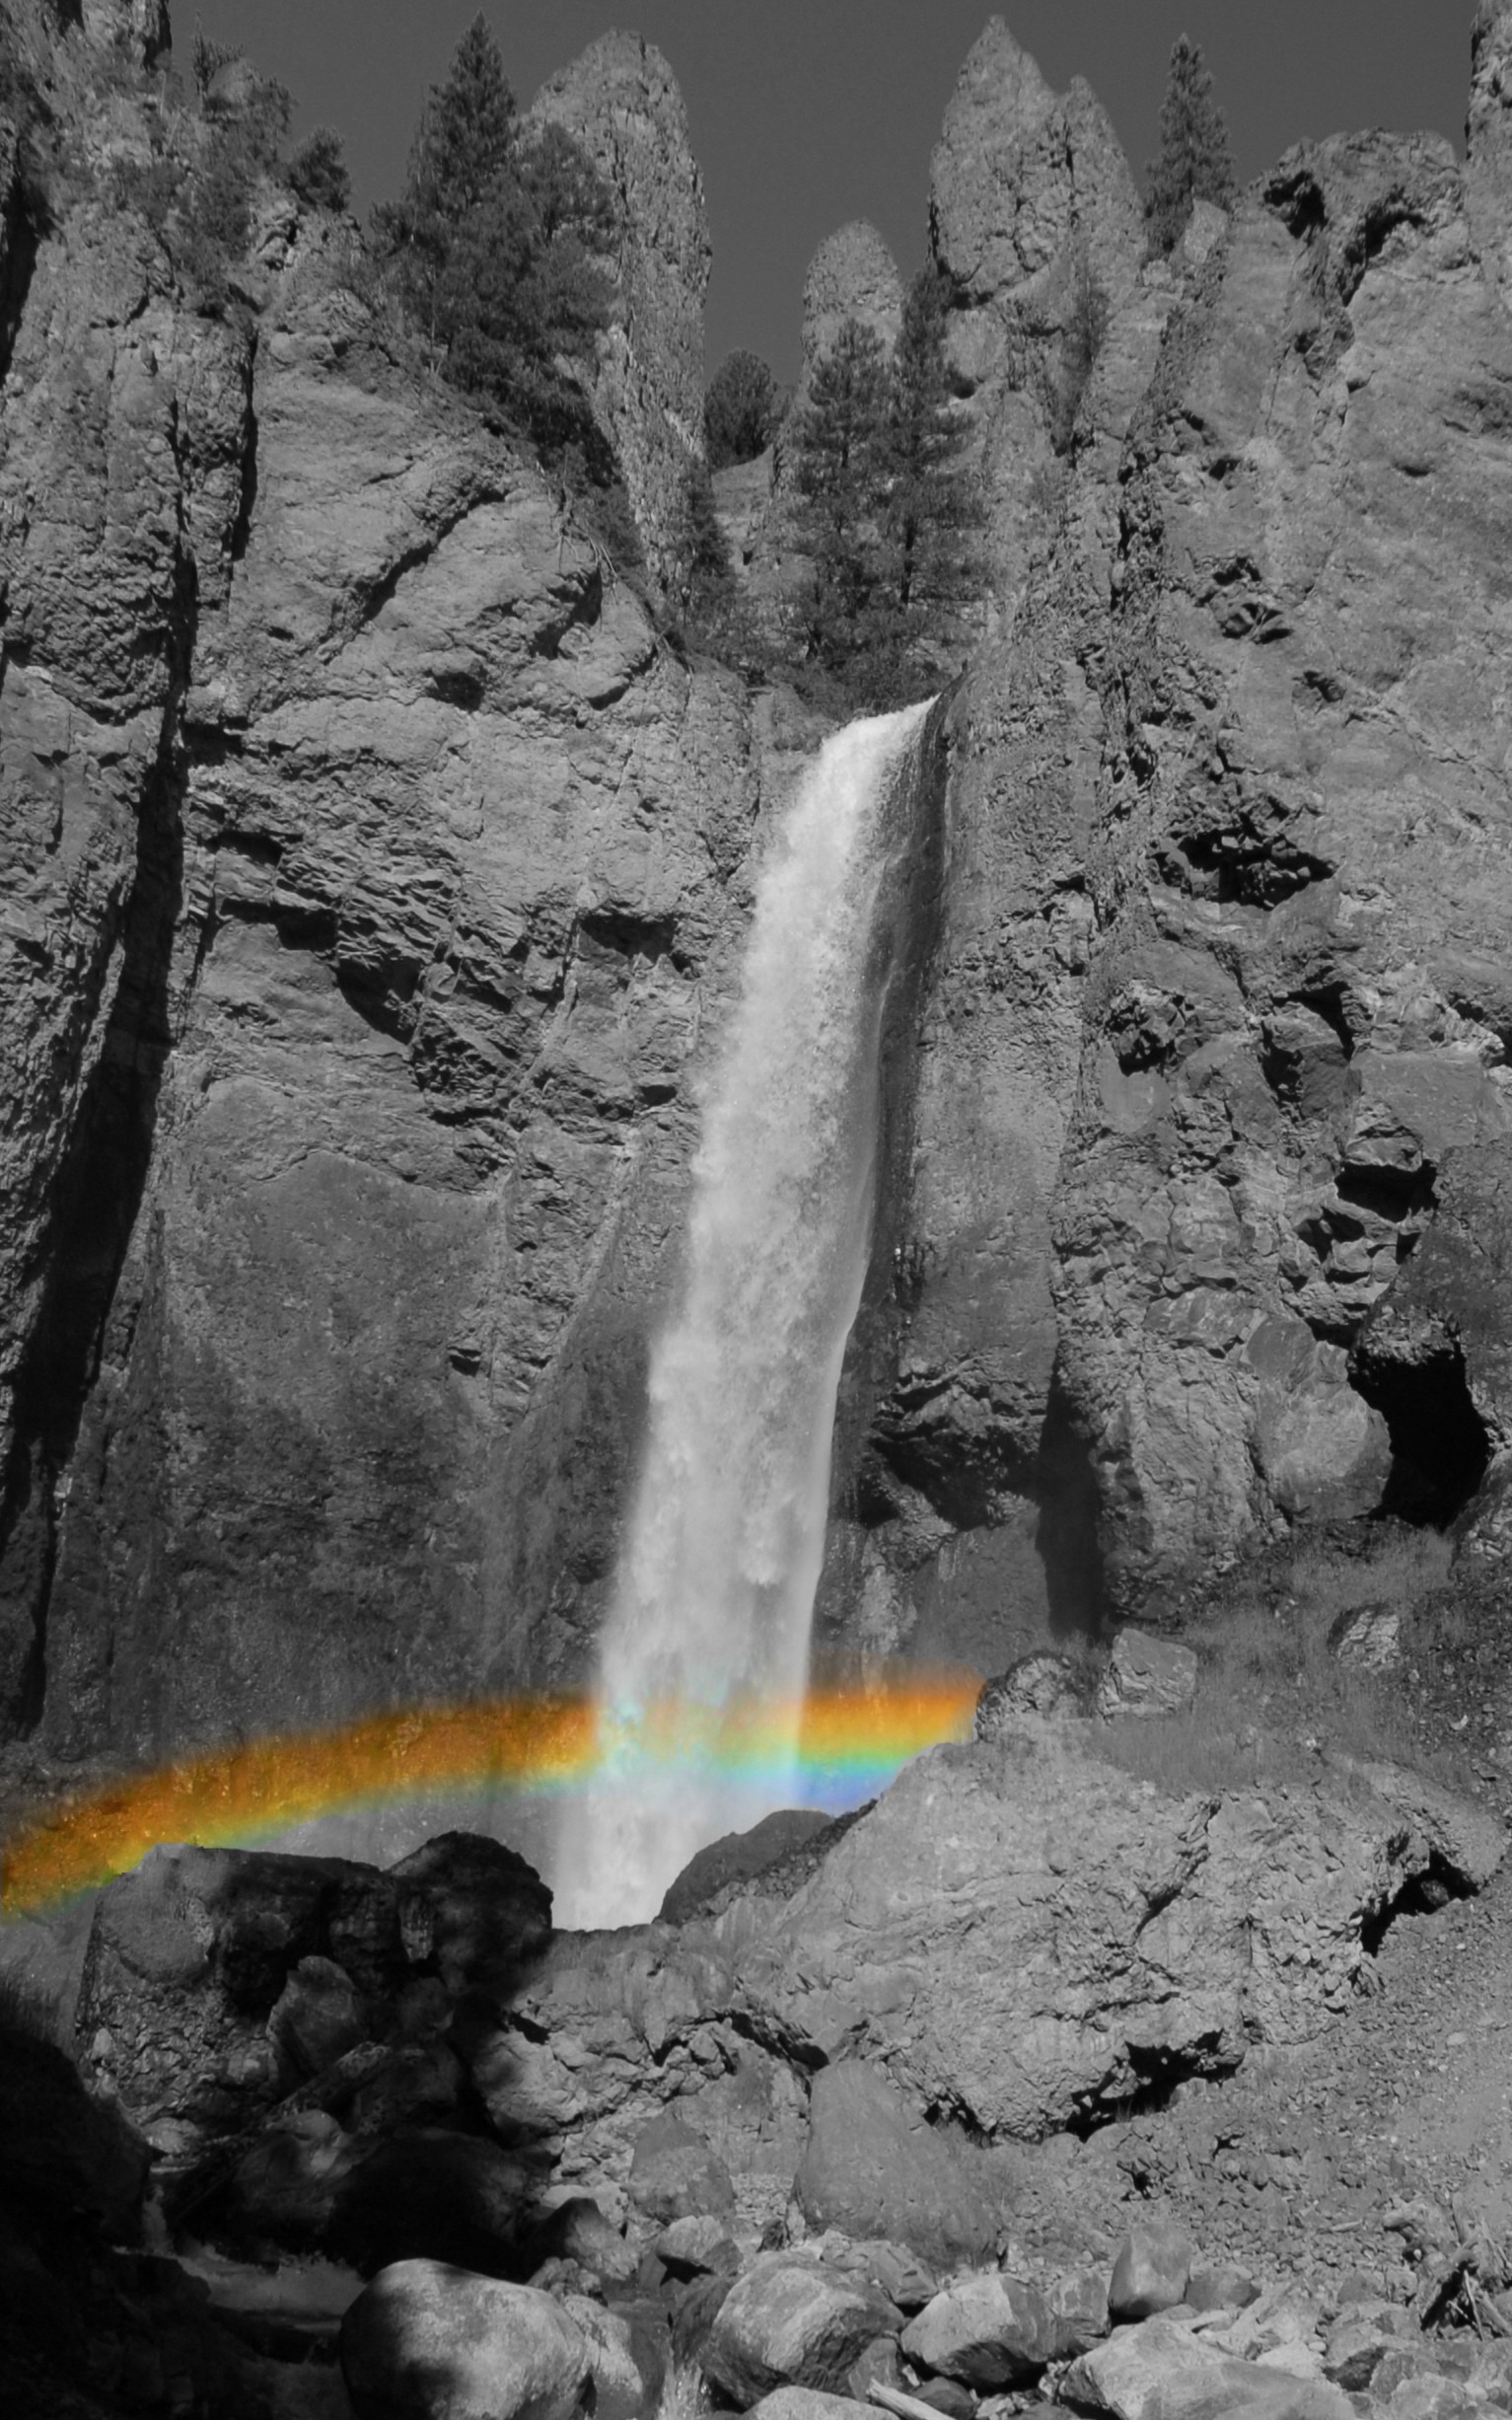
landscape, sea, water, nature, rock, waterfall, wilderness, mountain, snow, winter, black and white, wave, ice, scenic, scenery, monochrome, material, yellowstone, art, rainbow, geology, falls, spectrum, wyoming, water feature, unique, prism, yellowstone national park, rainbow colors, monochrome photography, geological phenomenon, fusion photography, tower fall